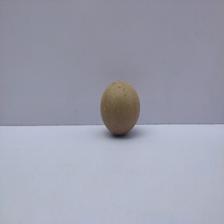
Size: Small